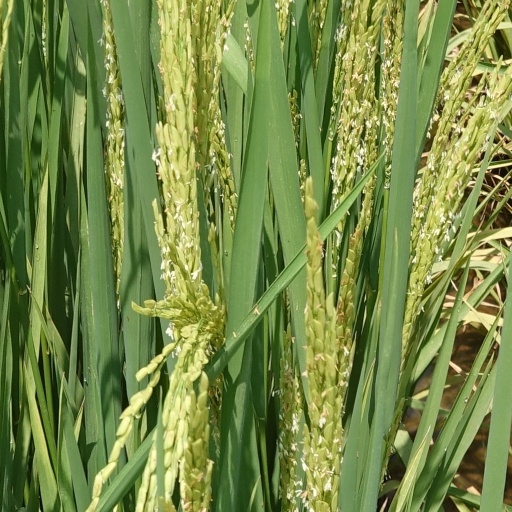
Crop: rice